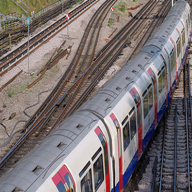
Vehicle type: Trains